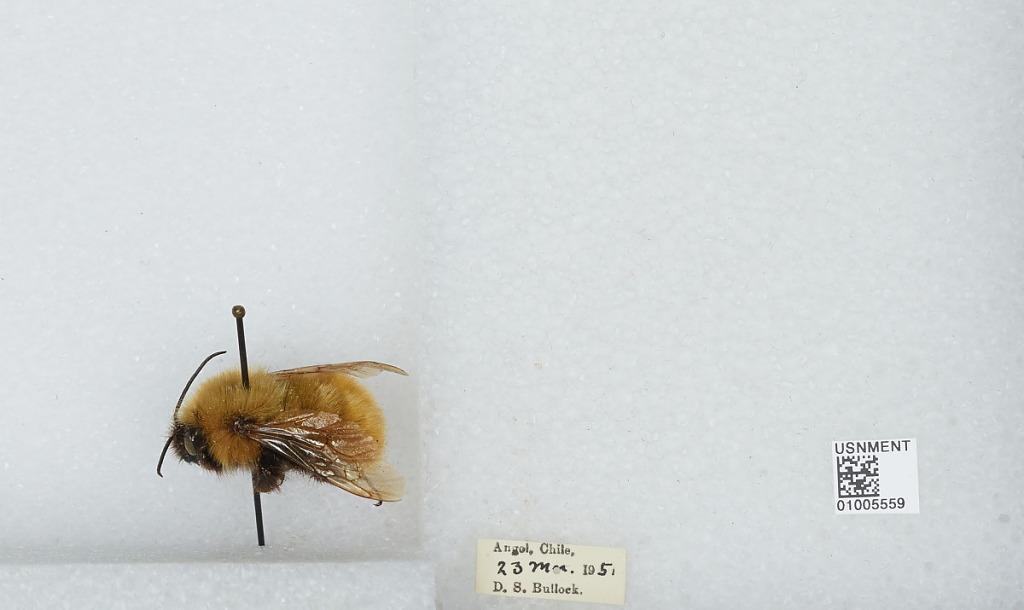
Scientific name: Bombus (Fervidobombus) dahlbomii Guérin
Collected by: D. Bullock
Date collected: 1951-3-23
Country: Chile
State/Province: Malleco
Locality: Angol
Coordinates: -37.8, -72.72